Washburn-Fair Oaks Mansion District

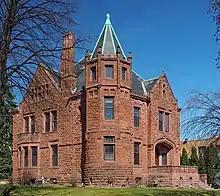
The Eugene Merrill House from the southeast

The Eugene Merrill House, at 2116 Second Avenue South, was built in 1884 by banker and lawyer Eugene Merrill, to designs by William Channing Whitney (1851–1945). The Merrill House is the oldest mansion in the district. Its rusticated red sandstone, bold massing, polygonal tower and characteristic clustered fenestration are marks of the Richardsonian Romanesque architectural style. It is now owned by Rhett A McSweeney and is the offices of McSweeney/Langevin.